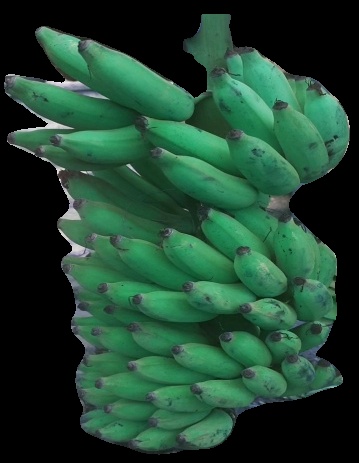
Variety: elakki-bale
Grade: grade2